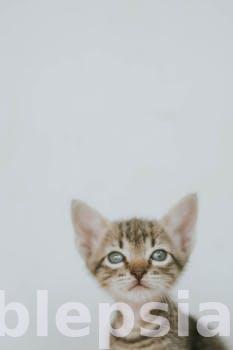
Label: Watermark